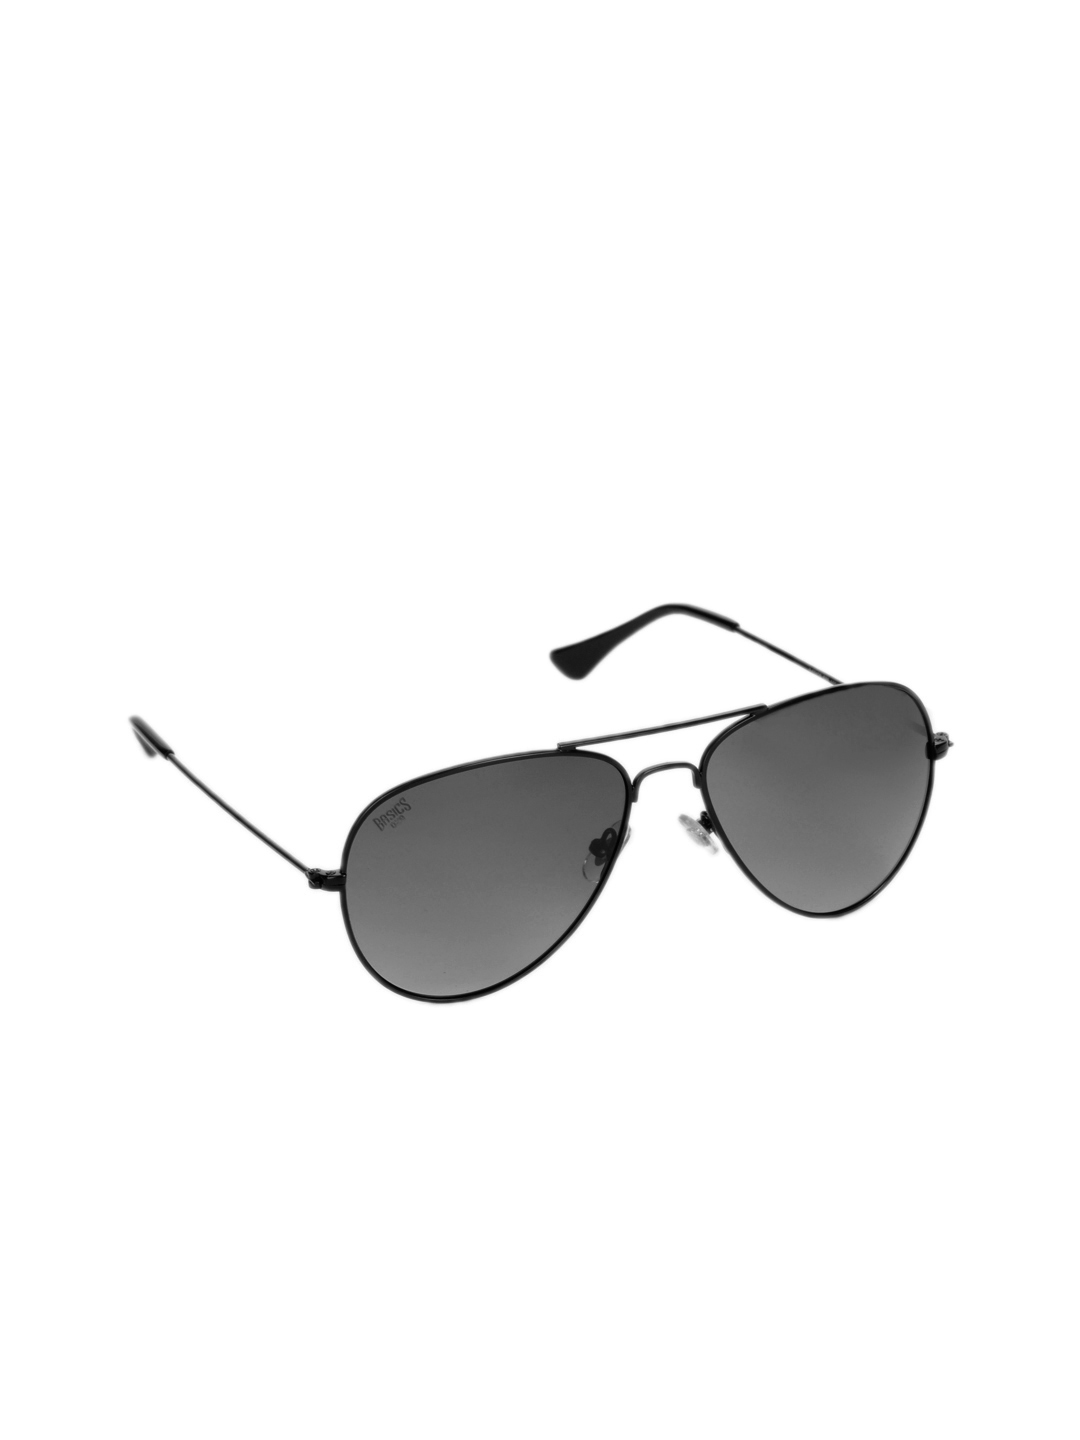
Basics Men Aviator Sunglasses
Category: Accessories / Eyewear / Sunglasses
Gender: Men
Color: Black
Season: Winter 2016
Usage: Casual